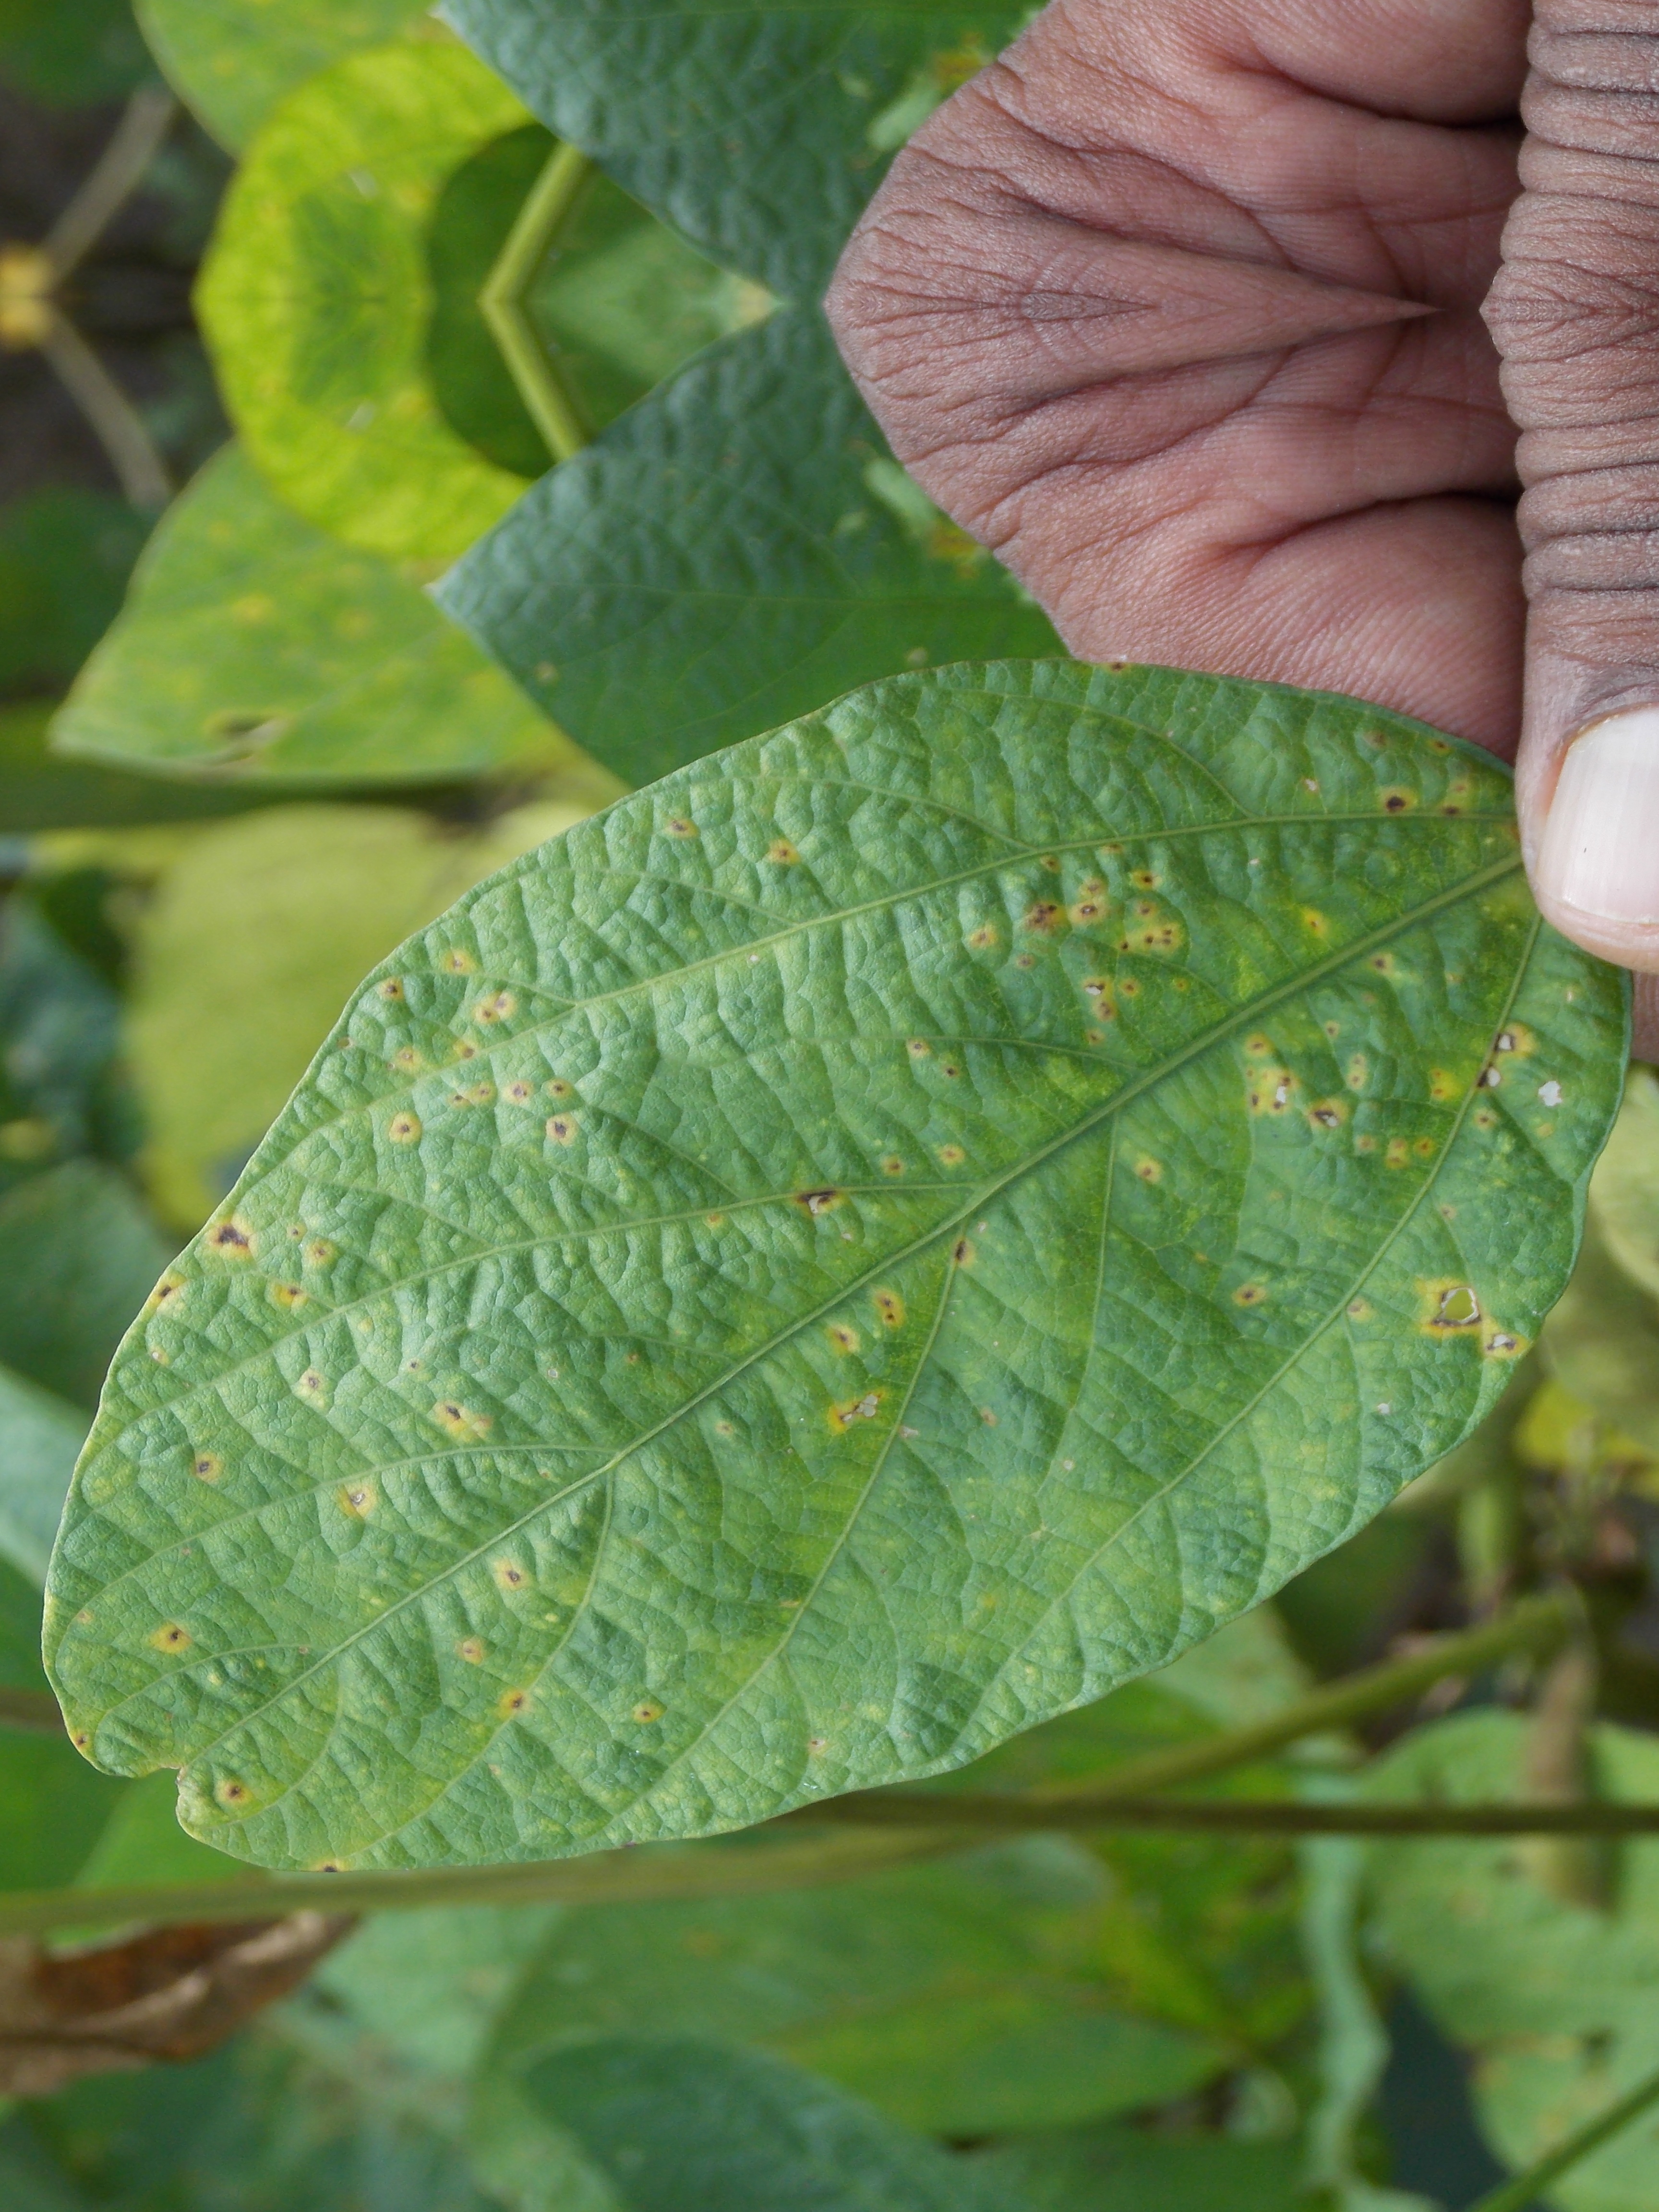
Label: Disease